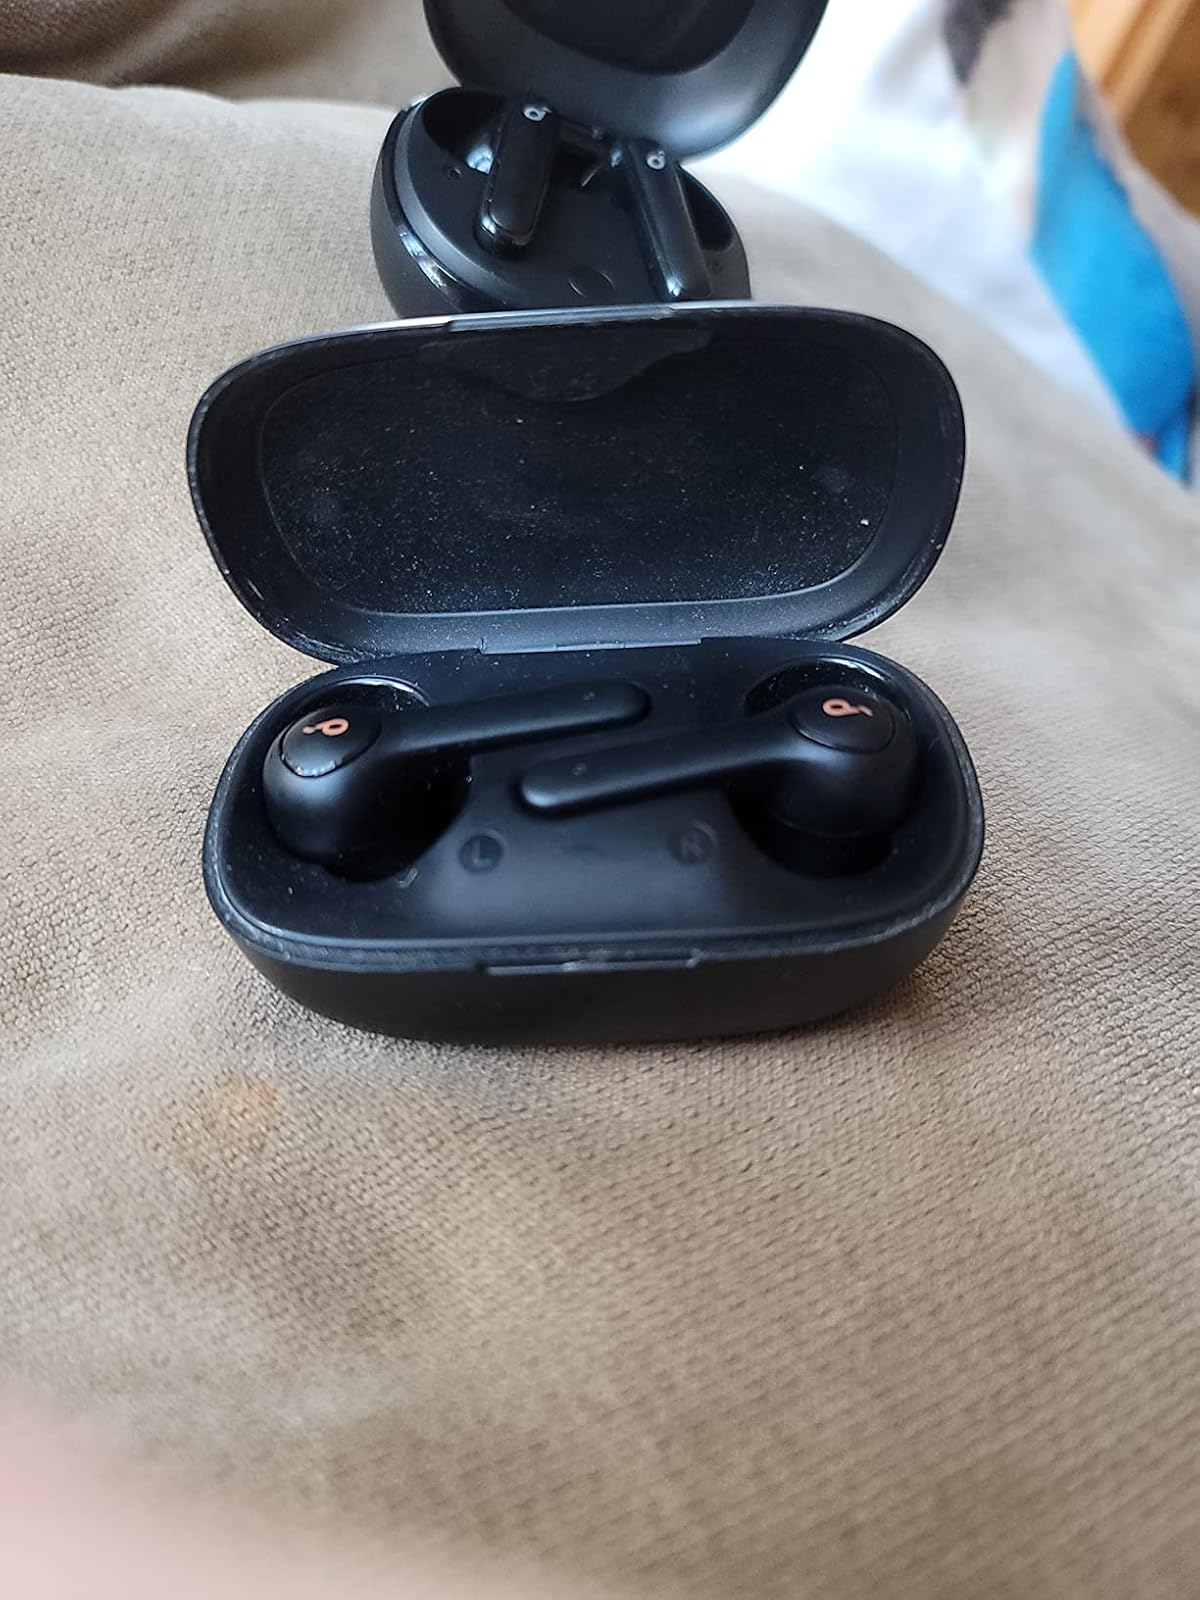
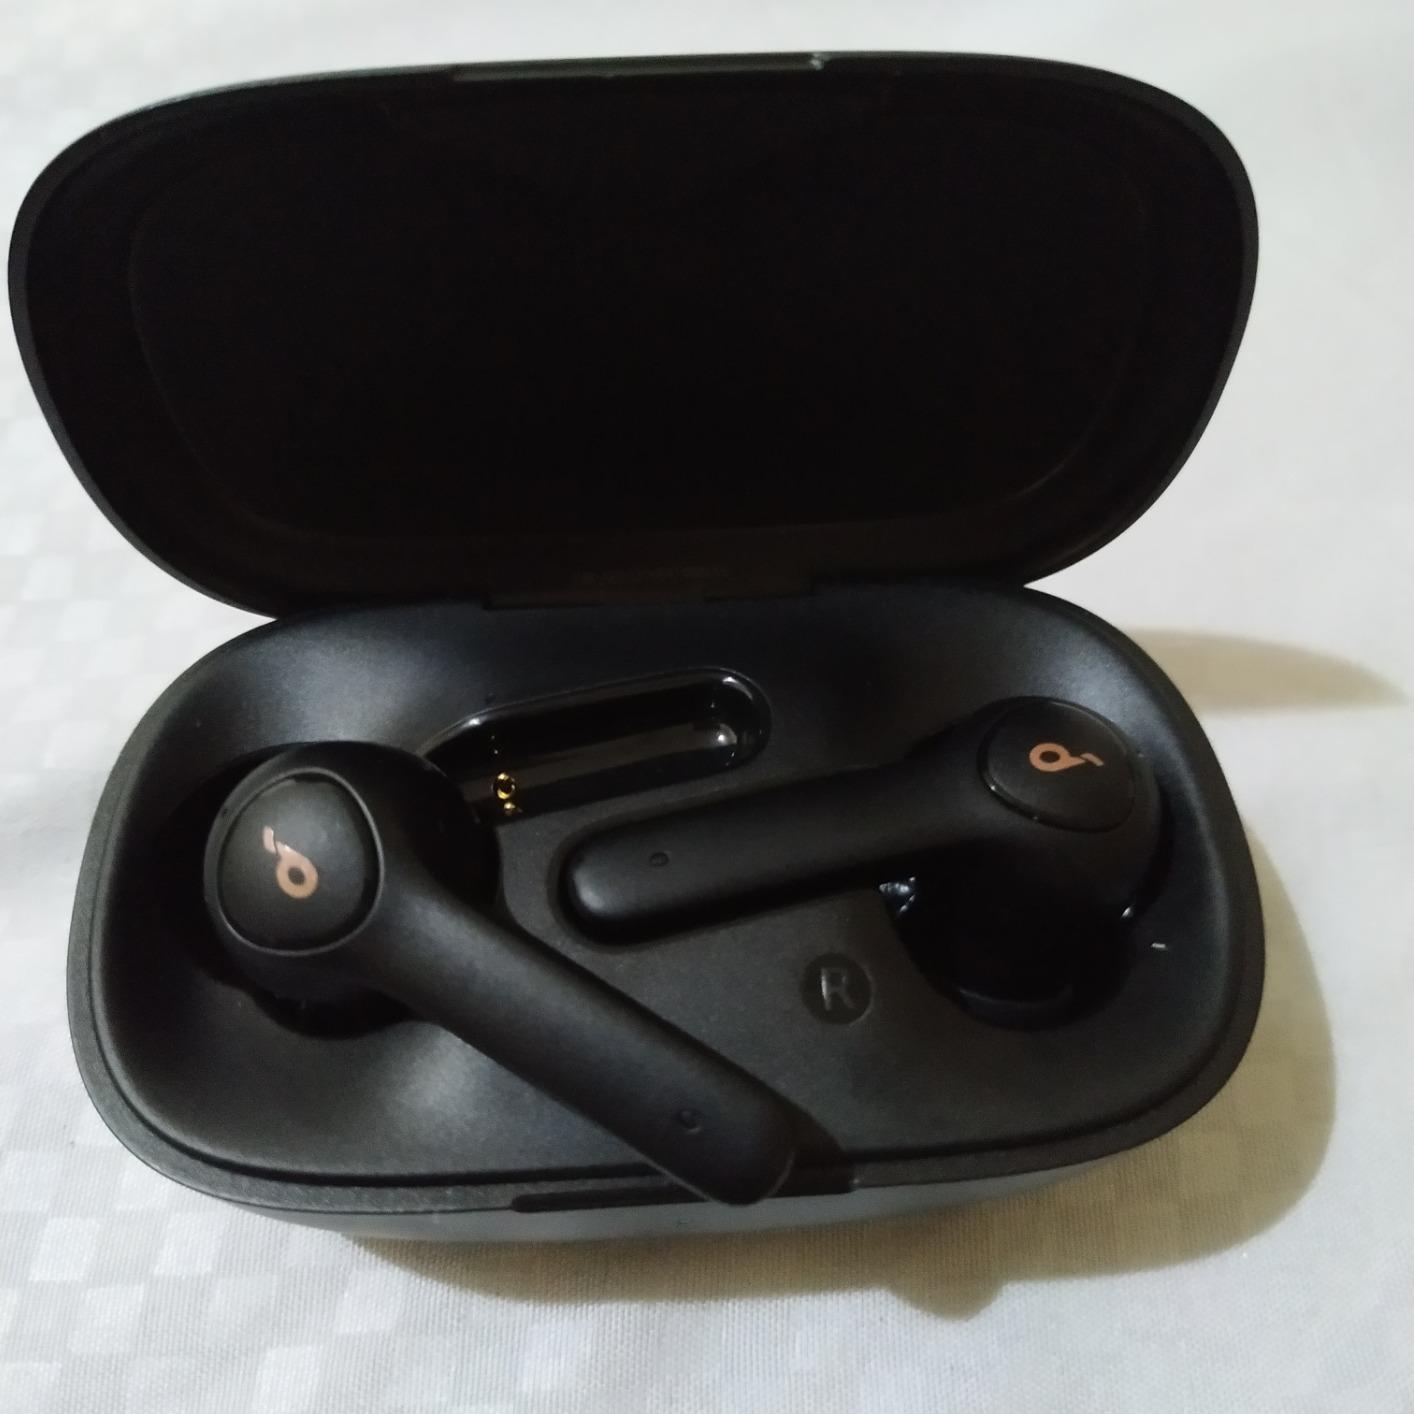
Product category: earbuds
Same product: no